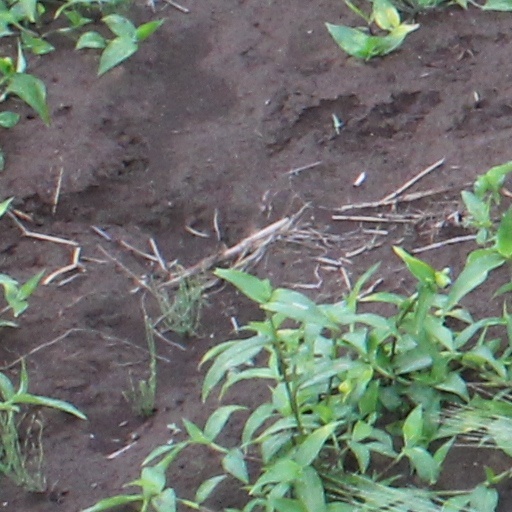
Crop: wheat